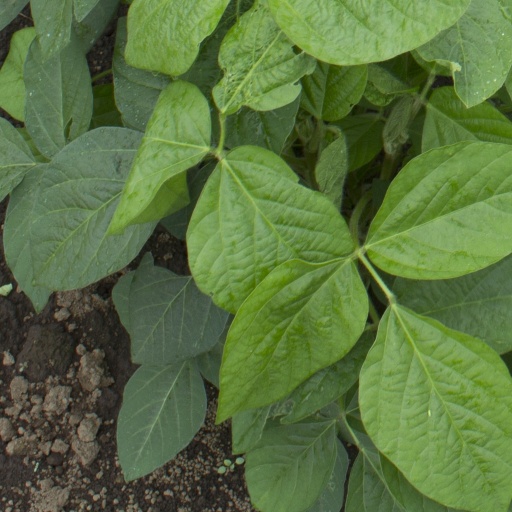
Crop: soybean